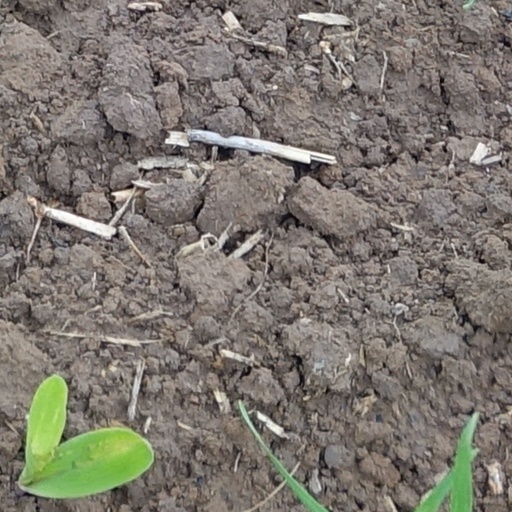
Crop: wheat